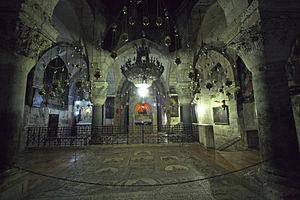
L’église du Saint-Sépulcre ou basilique du Saint-Sépulcre, également appelée basilique de la Résurrection ou Agia Anastasis par les chrétiens d'Orient, est une église chrétienne située dans le quartier chrétien de la Vieille ville de Jérusalem. Cette basilique est vénérée par une grande partie des chrétiens qui y vont en pèlerinage depuis le IVᵉ siècle, dépassant au début du XXIᵉ siècle le million de pèlerins par an sur les 1,9 million de visiteurs qu'accueille Israël. Il s’agit d'un sanctuaire englobant selon la tradition le lieu de la crucifixion, ainsi que la grotte où le corps du Christ fut déposé après sa mort. Par inférence, c'est là qu'aurait eu lieu la résurrection.